Lioré et Olivier LeO 45

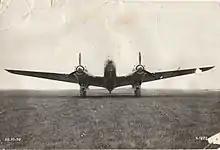
Front view of the LeO 45.

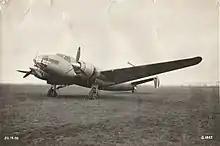
Profile view of the LeO 45.

On 1 April 1933, the French Air Force was officially recognised as an independent military service. In accordance with this new position, in addition to cooperating with land and naval operations, there was a newfound emphasis on the ability to execute independent strategic-level operations. It was quickly determined that existing aircraft would be incapable of performing the latter role to a sufficient degree, thus a modernisation programme, known as "Plan I", was promptly initiated. This plan called for 1,010 modern combat aircraft suitable for first-line service to be provisioned by late 1936; out of these, 350 were to be bombers, further divided into 210 medium bombers, 120 twin-engined heavy bombers, and 20 four-engined heavy bombers.